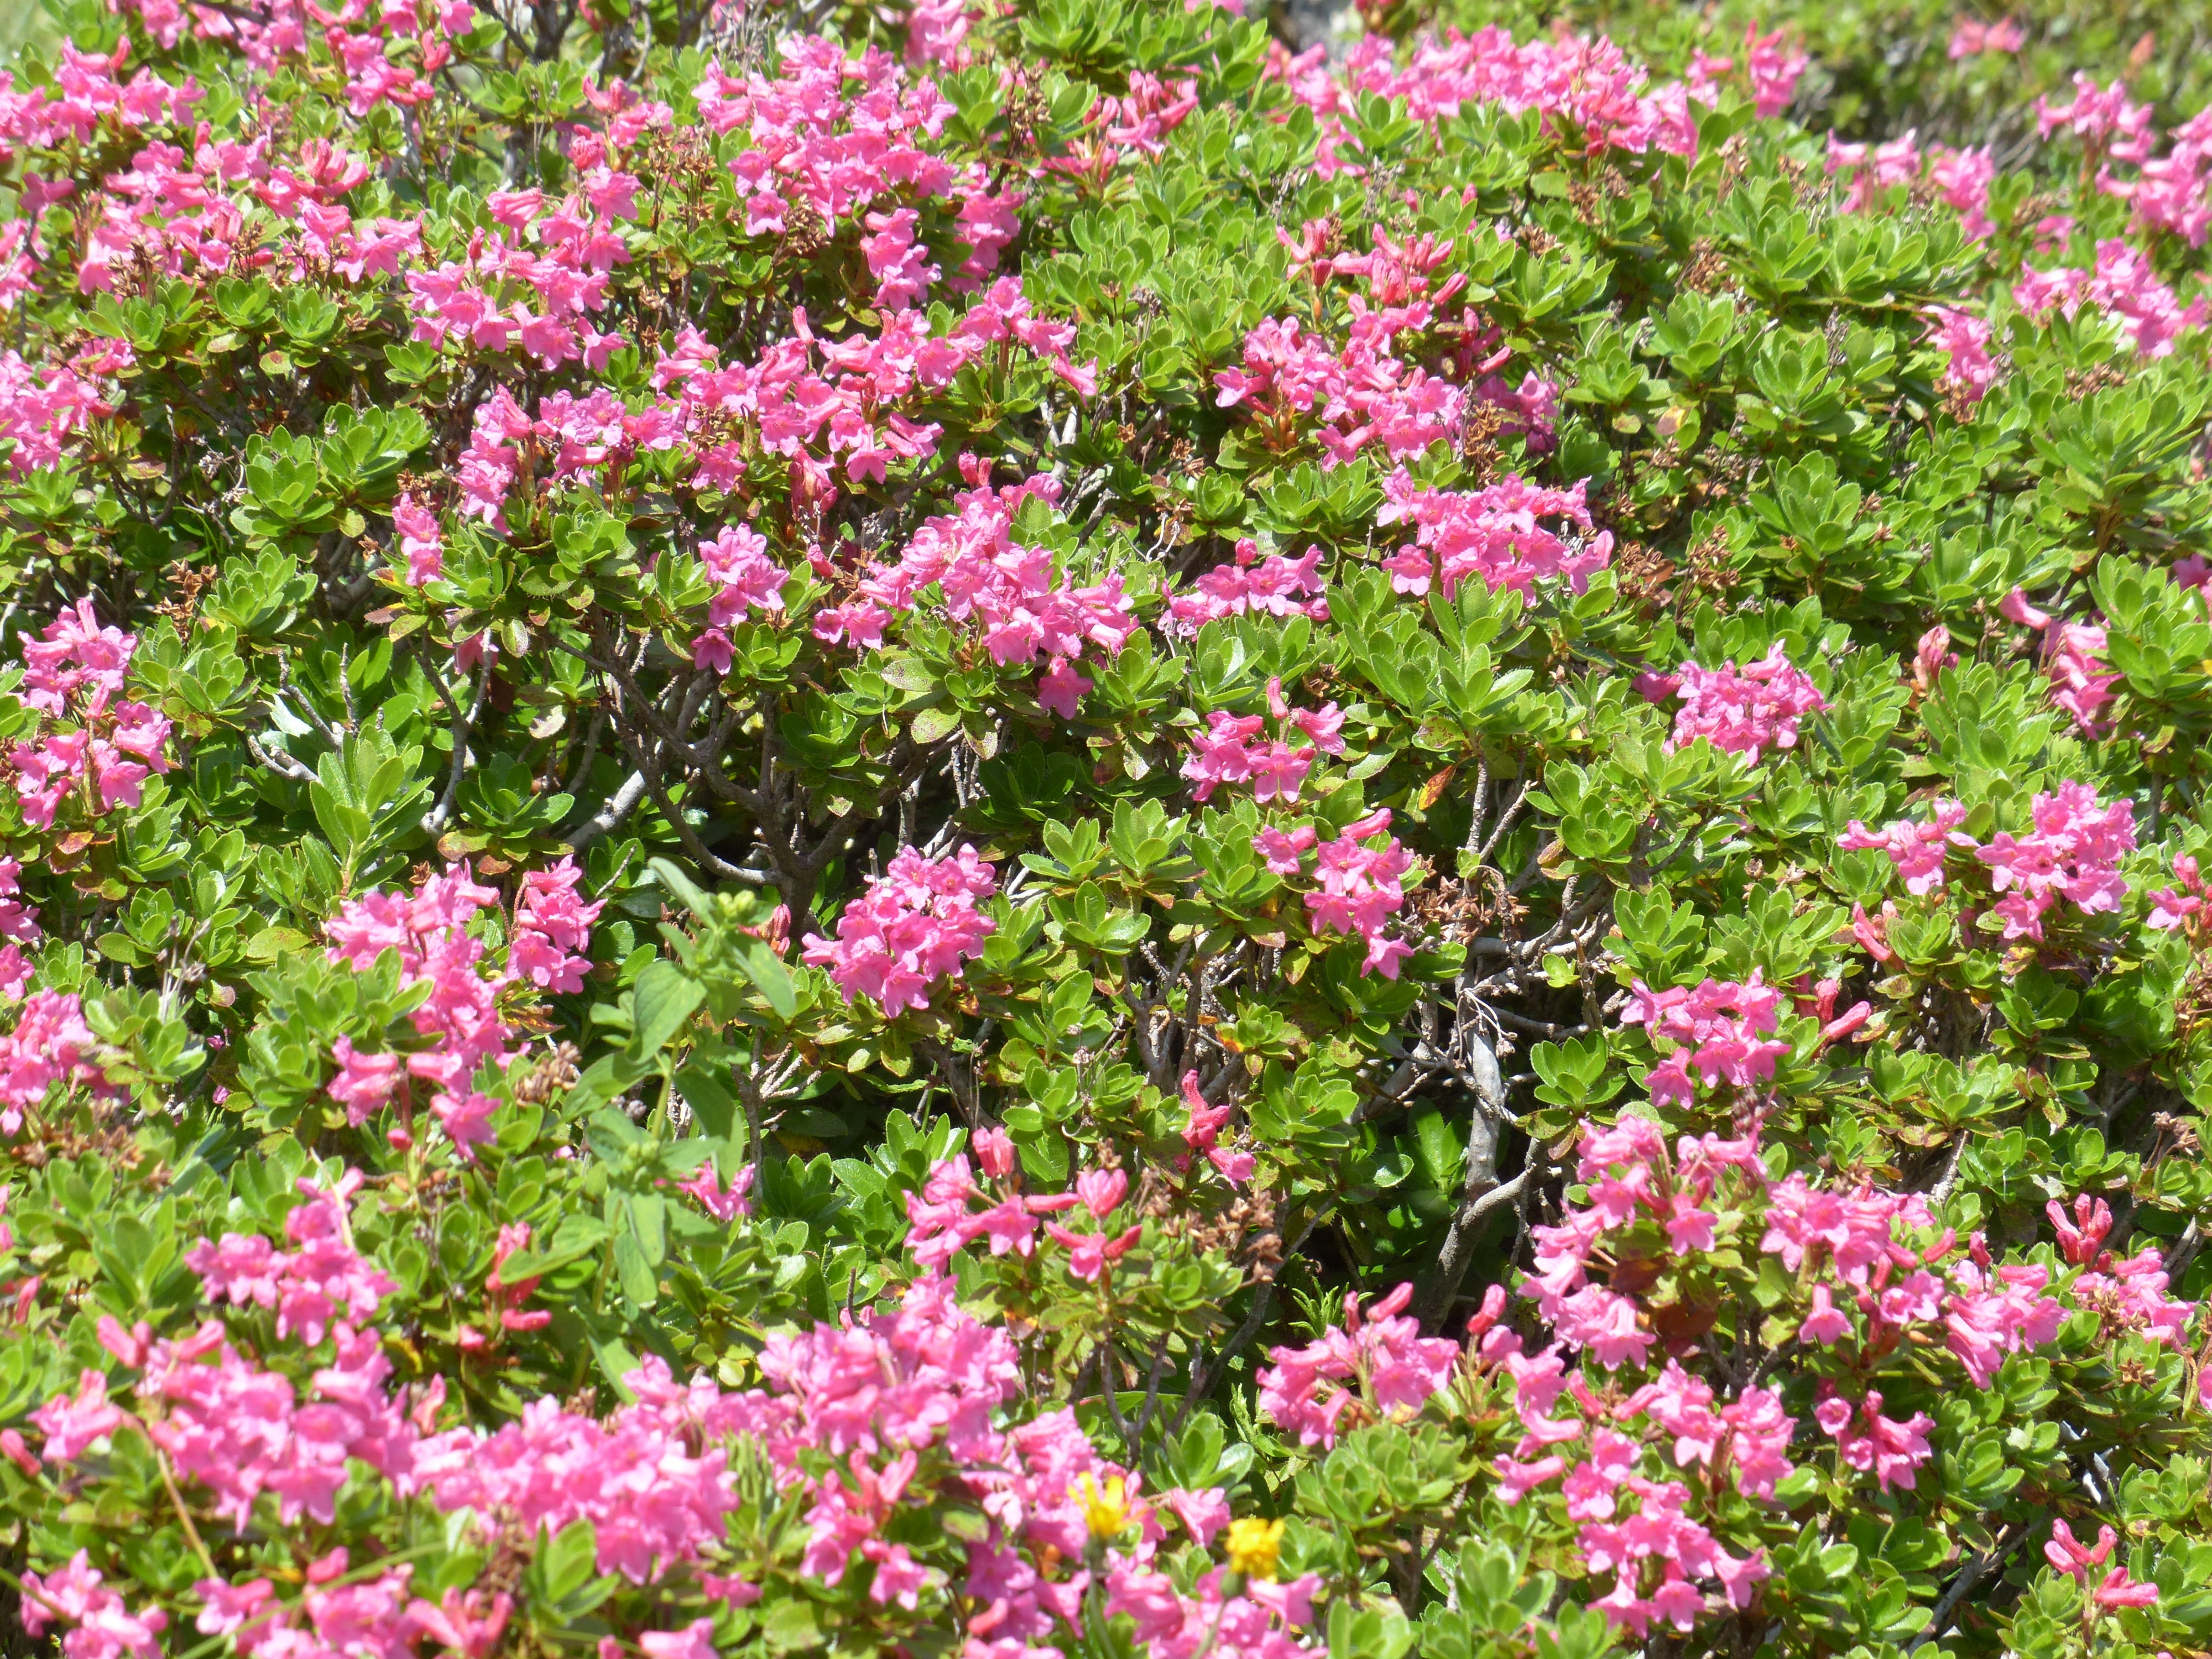
plant, flower, pink, flowers, shrub, aster, groundcover, rhododendron, ericaceae, flowering plant, alpine flower, alpine plant, almrausch, almenrausch, heather green, annual plant, woody plant, land plant, breckland thyme, ciliated alpenrose, rhododendron hirsutum, stone rose